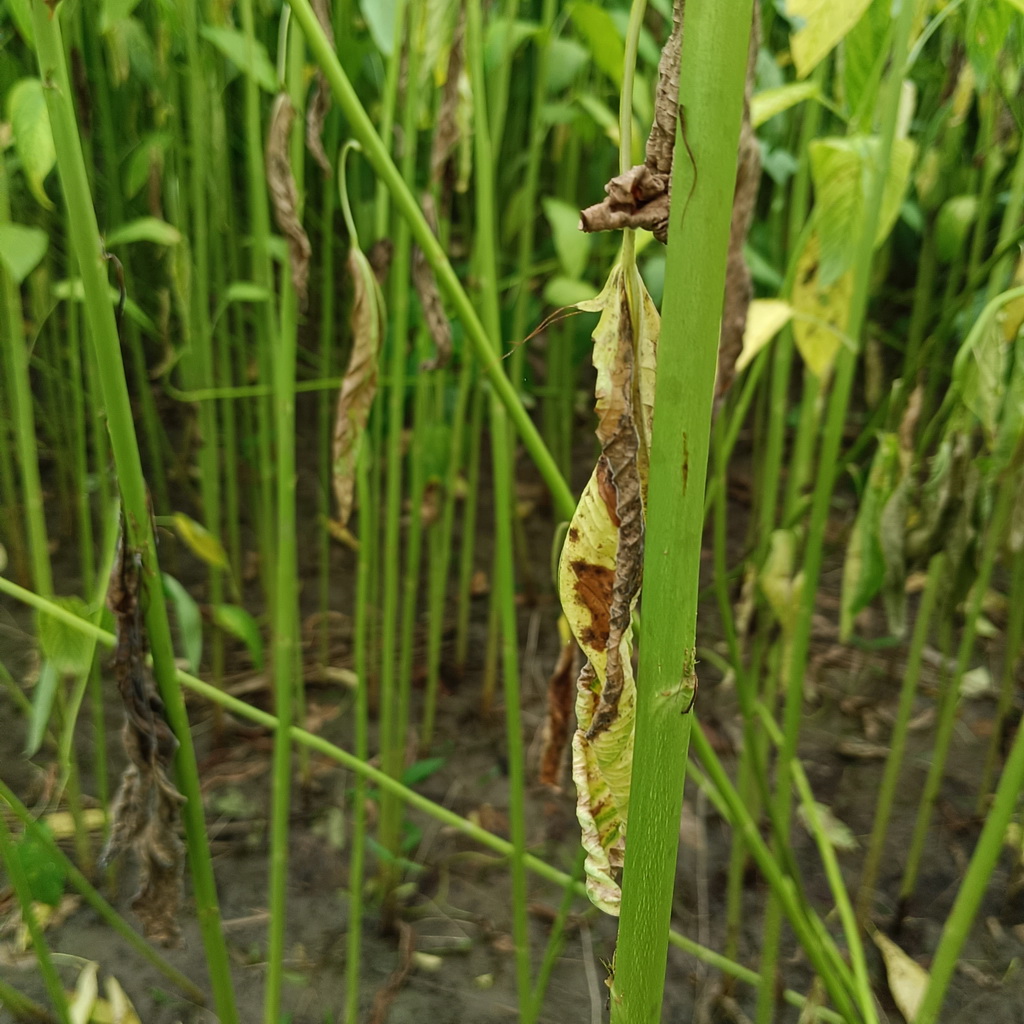
Label: Dieback